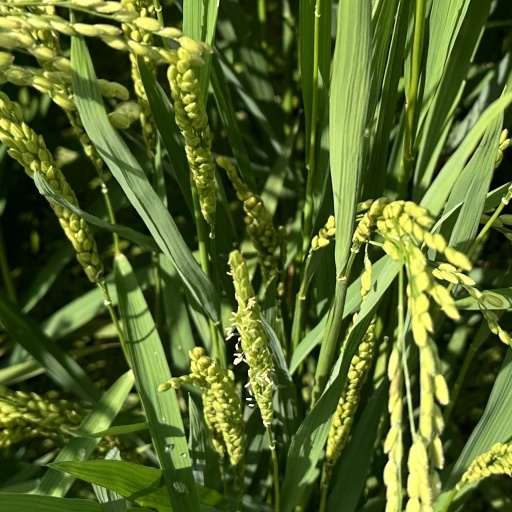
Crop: rice